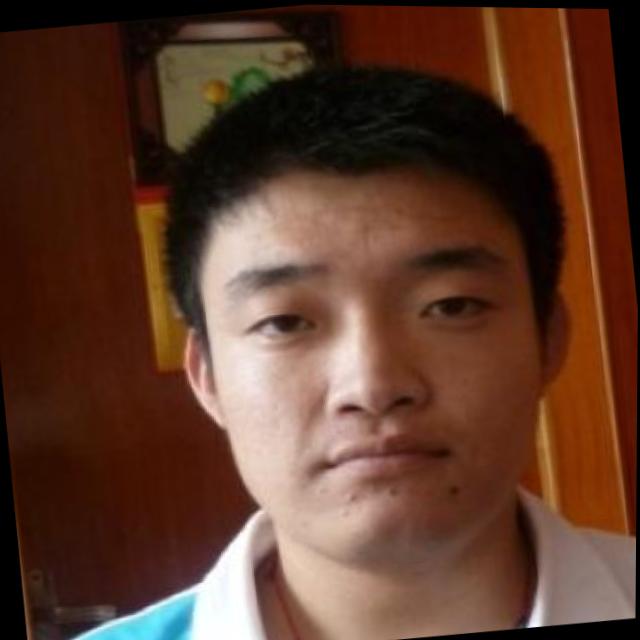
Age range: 21-44